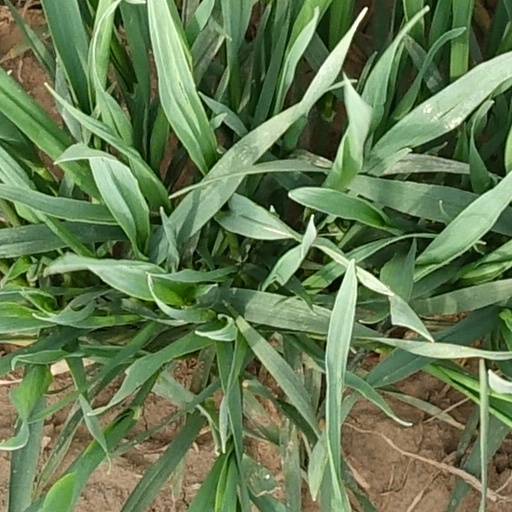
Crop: wheat